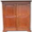
Label: wardrobe